Jewels of Diana, Princess of Wales

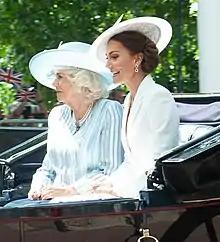
The Duchess of Cambridge (right) wearing the double drop sapphire earrings at the 2022 Trooping the Colour

Four of the sapphire and diamond clusters from the watch strap were used to create a pair of earrings, with two clusters as detachable pendant drops. Diana wore these sapphire earrings both in the form of double drop earrings and studs. The piece has now been passed to her daughter-in-law, the Duchess of Cambridge, who wore them at the 2022 Trooping the Colour.